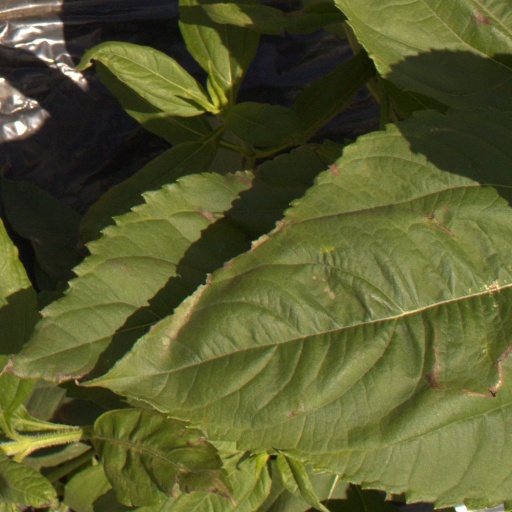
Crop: Jerusalem artichoke